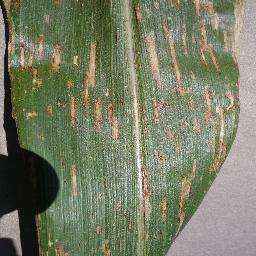
Label: Corn_(Maize)___Gray_Leaf_Spot_(Cercospora)